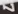
Number: 7